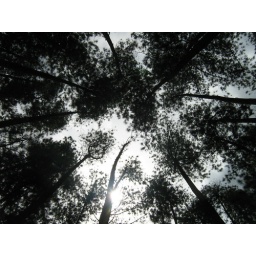
sky upon the trees